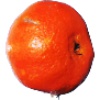
Label: Clementine 1